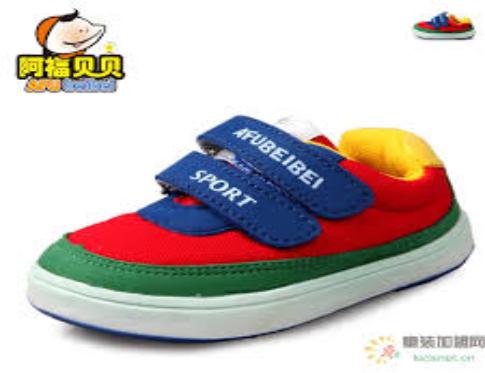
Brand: AFuBeiBei
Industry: Clothes